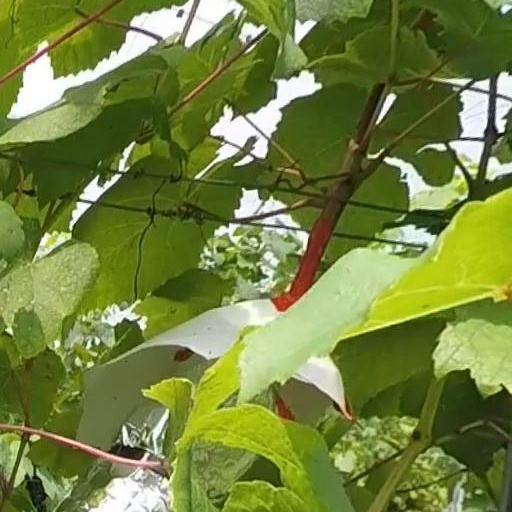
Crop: grape